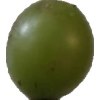
Label: grape